June Democratic Struggle

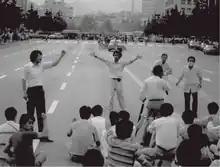
Protests in Seoul

Prior to 1987, labor movements in South Korea had long played a major role in opposition movements against the country's military dictatorships. The role they played during June 1987 further emboldened them and allowed them to consolidate their position. Following the June Democratic Uprising, Hyundai Engine Trade Union was established in Ulsan on July 5. Many workers across the country started to establish labor unions and take actions to demand better conditions, such as strikes and walkouts. Within the space of a year, 4,000 new unions representing some 700,000 workers were established, and union membership would increase from 1.06 million in 1986 to 1.98 million in 1990. Daewoo worker Lee Suk-kyu was killed after being hit by a tear gas canister on August 22, and Hyundai workers occupied Ulsan City Hall on September 2. On September 29, the government announced it would take steps to make workers "middle class". A total of 3,492 labor disputes were recorded by the government between June 29 and September 15, with an average of 44 industrial actions being undertaken per day in this period.